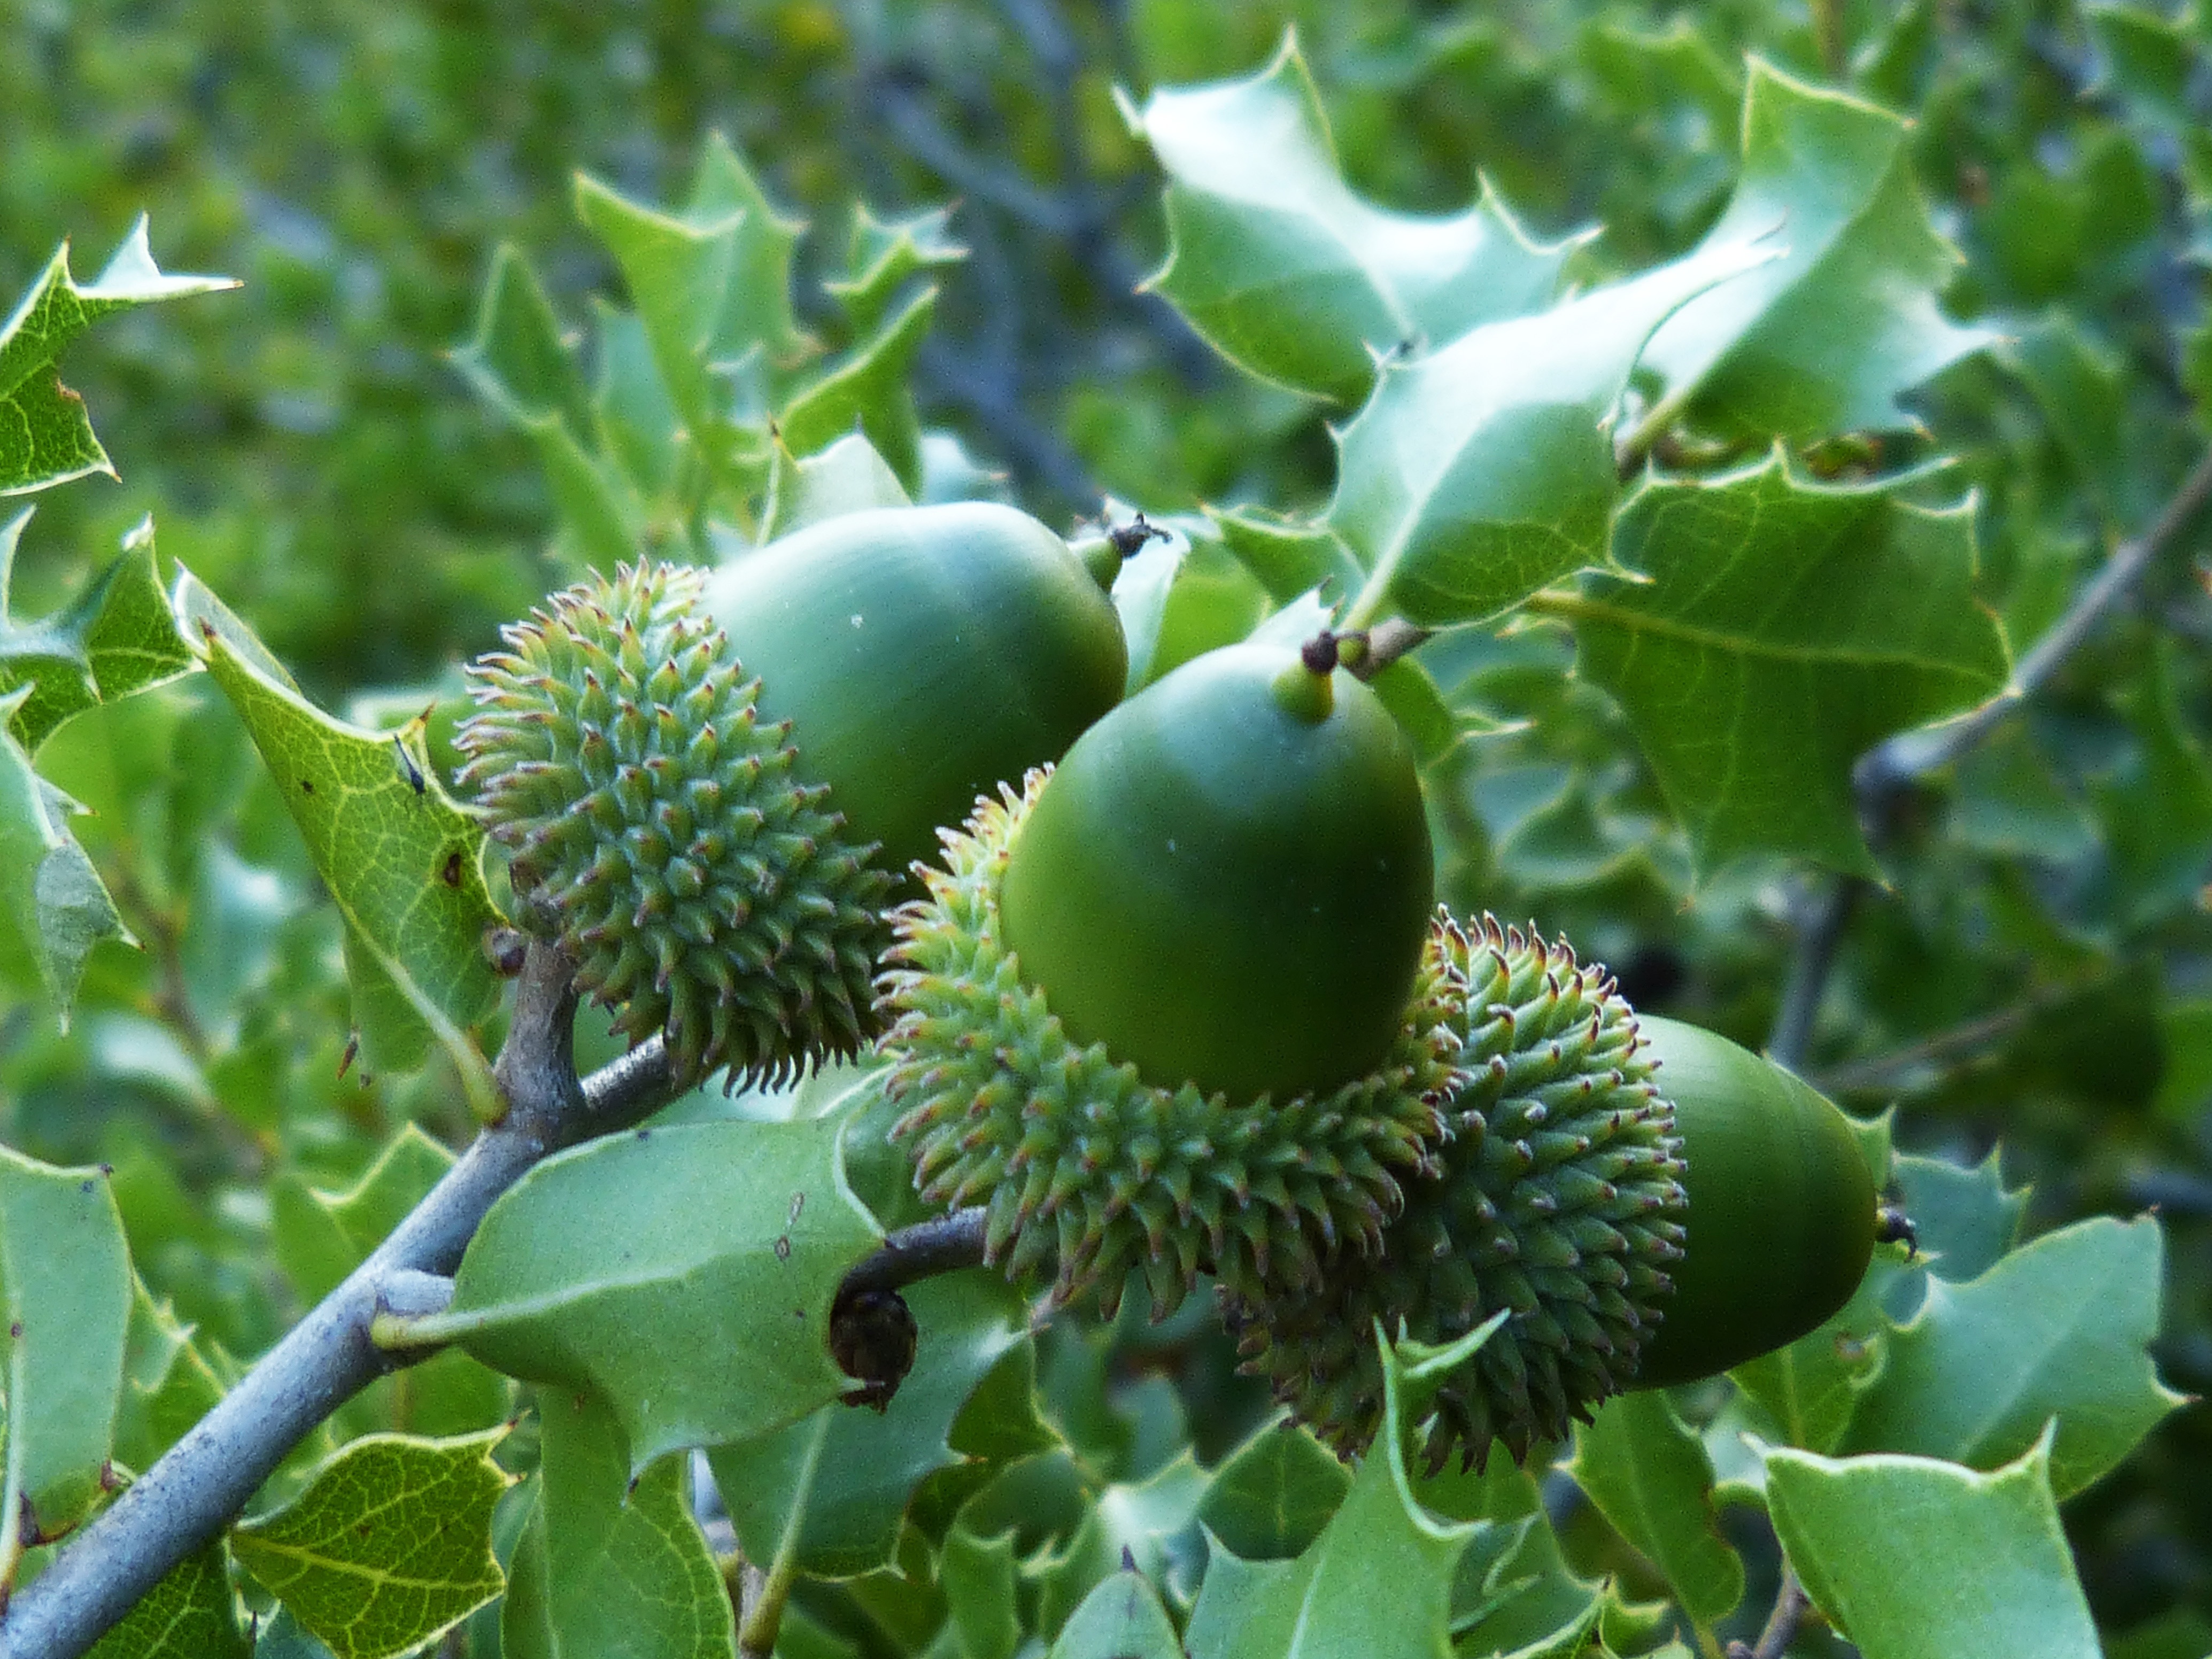
tree, plant, fruit, flower, food, green, produce, gourd, shrub, encina, acorns, flowering plant, vegetable nature, land plant